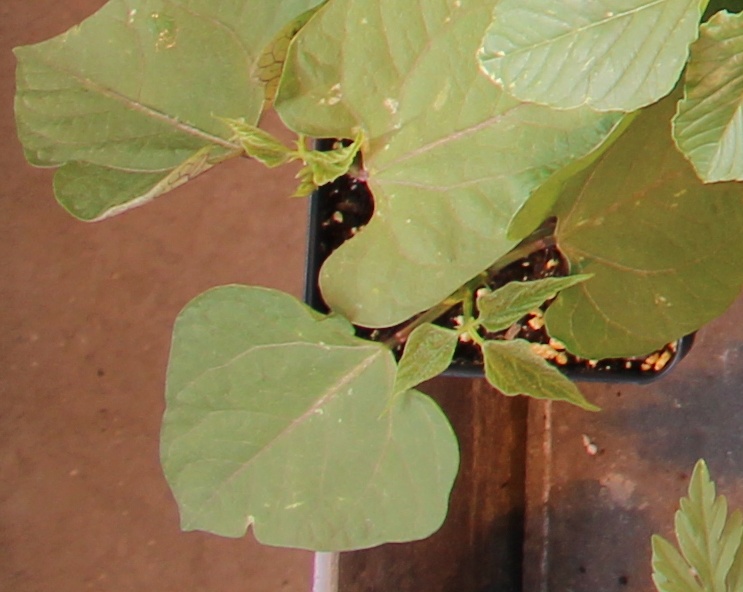
Label: Blackbean